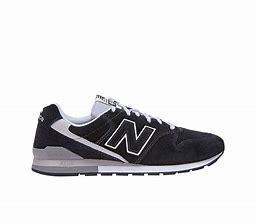
Brand: New
Model: Balance New Balance 996 Marathon